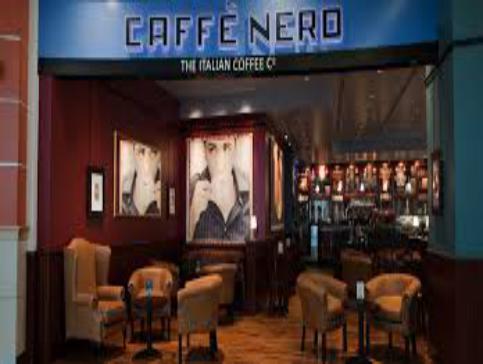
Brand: Caffe Nero
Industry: Food